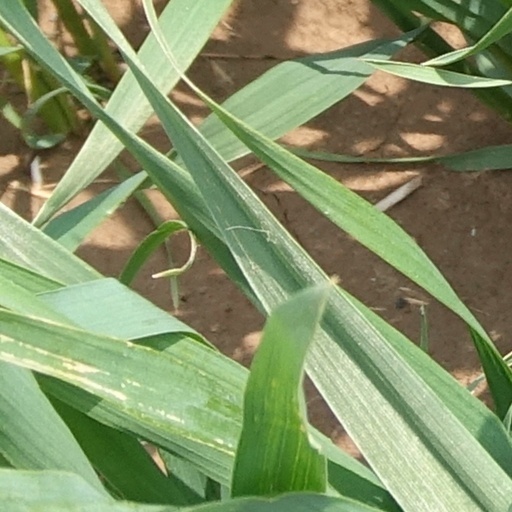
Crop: wheat